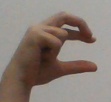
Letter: thal